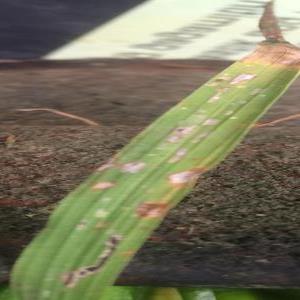
Disease: Blast